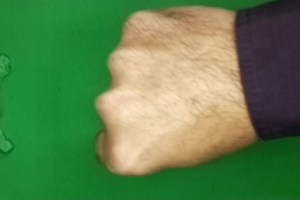
Label: rock